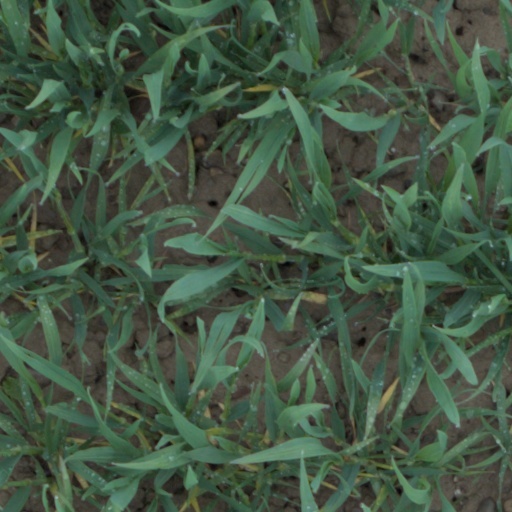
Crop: wheat